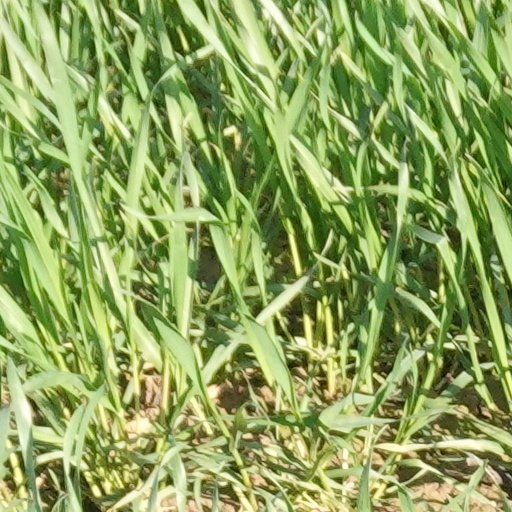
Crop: wheat